Carl Gustaf Emil Mannerheim

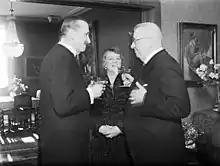
Mannerheim with his presidential successor J. K. Paasikivi ("right") and his wife Alli Paasikivi in March 1946.

In his second voyage, in 1936, he went by ship from Aden (a British territory in Southern Arabia) to Bombay. During his travels and hunting expeditions, he visited Madras, Delhi and Nepal, where he was invited by the Rana Prime Minister Juddha Shumsher Jung Bahadur Rana to join a tiger hunt. In the same year, Mannerheim made a private visit to the United Kingdom, where he was accompanied for the first time by security guards, who Prime Minister Winston Churchill himself had given Mannerheim to use during the trip. However, Mannerheim is known to have been bothered by the presence of security guards, because mainly as a fatalist, he firmly believed in fate, if it had to happen in the form of an untimely death, and in addition, he also strongly trusted his own authority.